Architecture of Sardinia

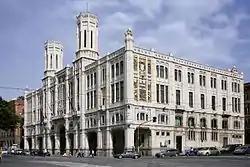
Cagliari city hall

There are also several examples of Early Christian and Byzantine architecture throughout the territory both on the coasts and inland. The basilicas of San Saturnino, Sant'Antioco, Columbaris, and San Giovanni di Sinis date back to the fifth or sixth century C.E. Some architectural works during this time are notable for their underground construction such as the necropolis of Sant'Andrea Priu which repurposed a pre-existing complex of Domus de Janas chambers.